North Wayne Historic District

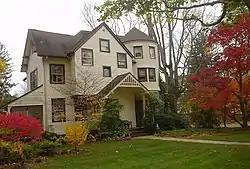
House in the North Wayne Historic District, October 2009

The North Wayne Historic District is a national historic district that is located in Wayne, Delaware County, Pennsylvania.